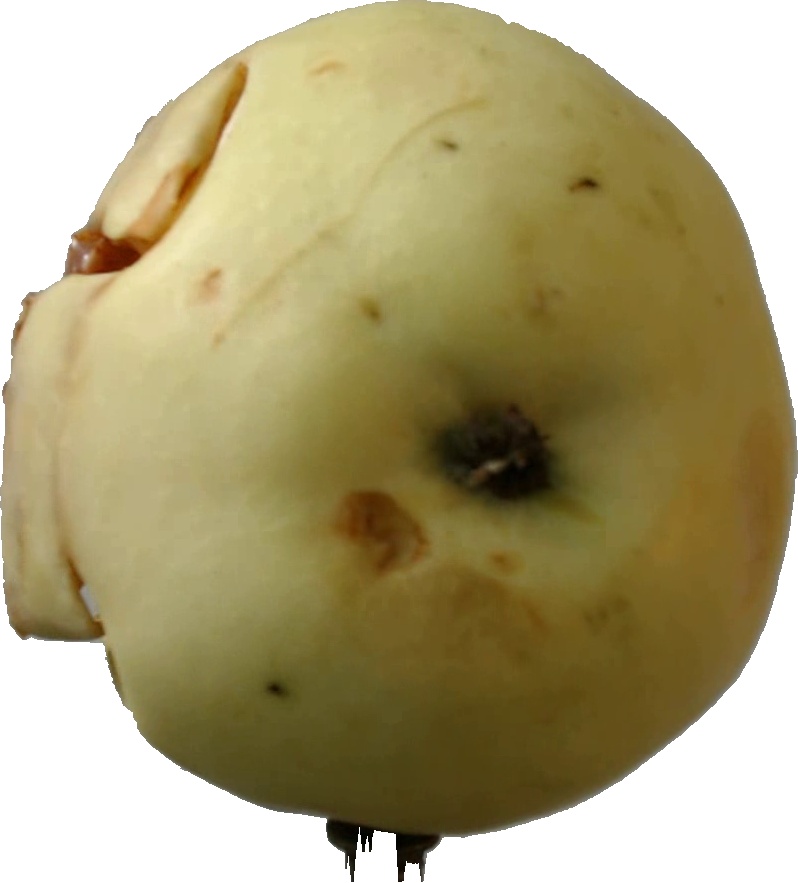
Label: apple_hit_1